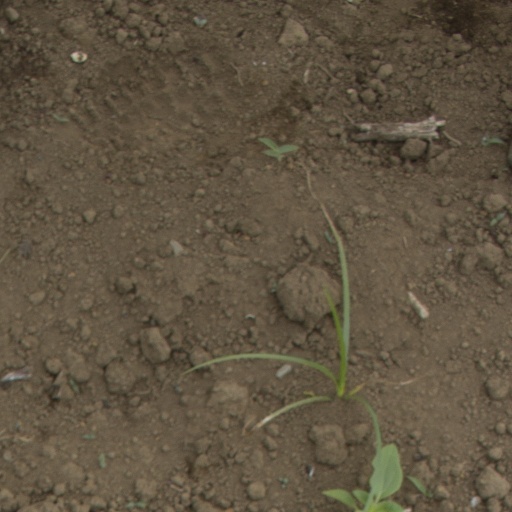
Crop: Jerusalem artichoke